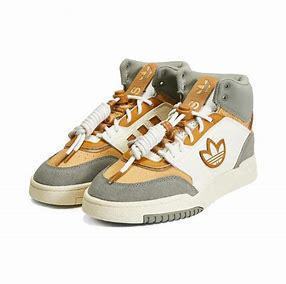
Brand: adidas
Model: originals Adidas Originals Drop Step XL